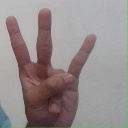
अक्षर: क्ष